Pied raven

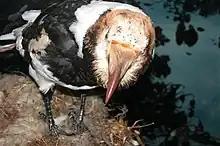
Replica pied raven specimen at the Føroya Náttúrugripasavn.

In modern Faroese, the bird is called "hvítravnur" ("white raven"), older name "gorpur bringu hvíti" ("white-chested corbie"). Normal individuals of the subspecies "varius", which is found on Iceland and the Faroe Islands, already show a tendency towards more extensive white feather bases compared with the nominate subspecies. But, only on the Faroes, a mutation in the melanin metabolism would become fixed in the population, causing some birds to have about half of their feathers entirely white. While albinotic specimens sometimes occur in bird populations, the pied raven seems not to have been based on such occasional "sports", but on a constantly or at least regularly present part of the local raven population.